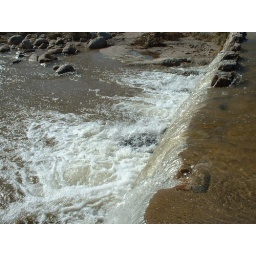
Water running over road to Bear Canyon. January 1st, 2005.